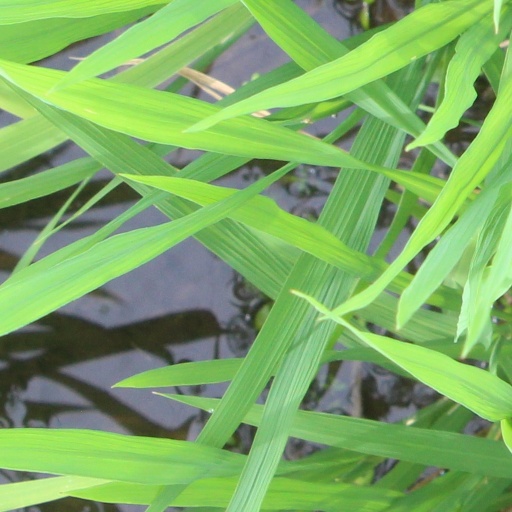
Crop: rice